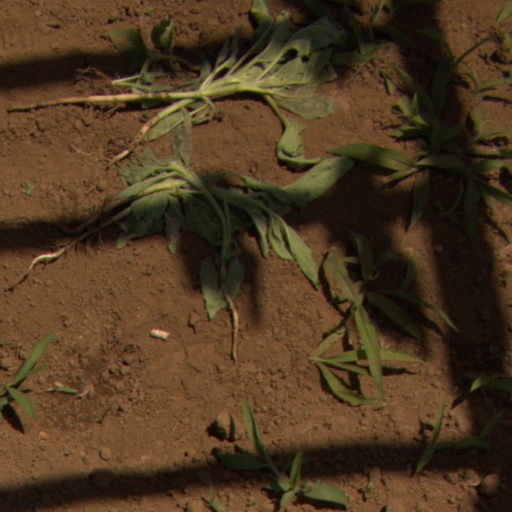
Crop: Jerusalem artichoke